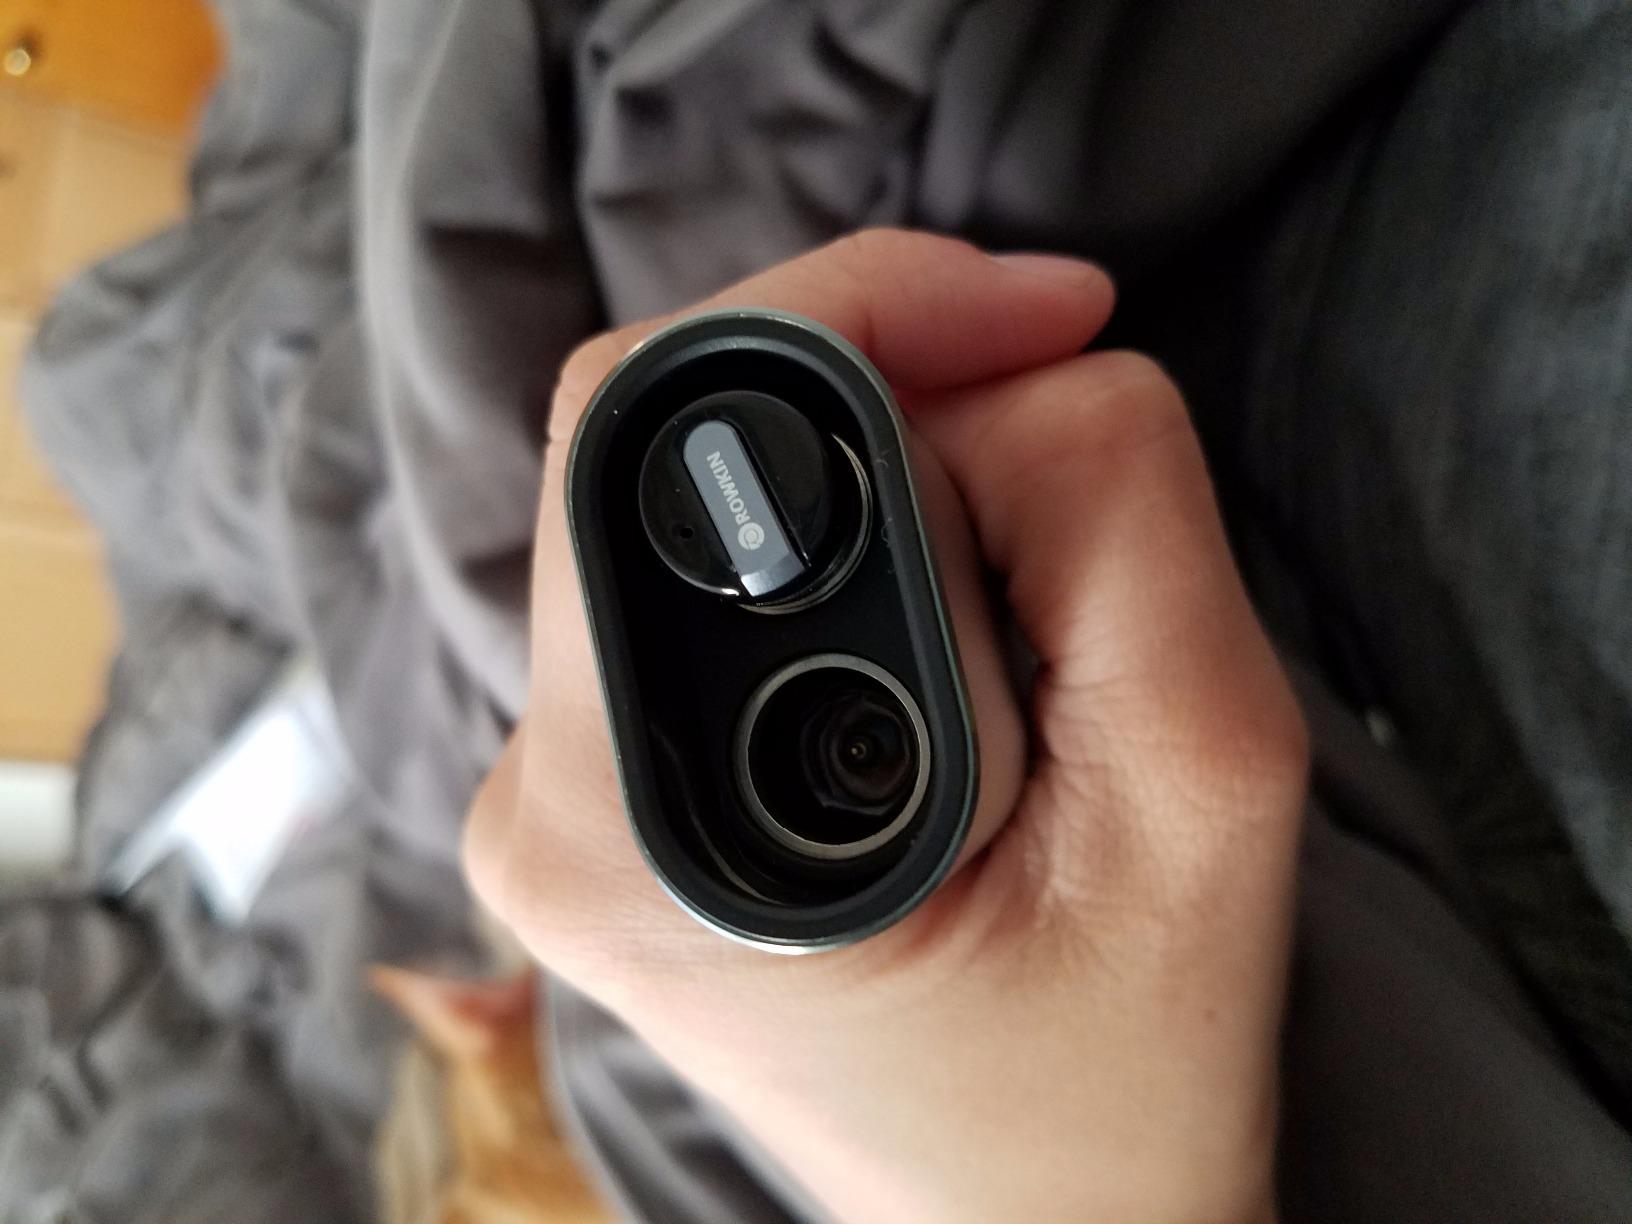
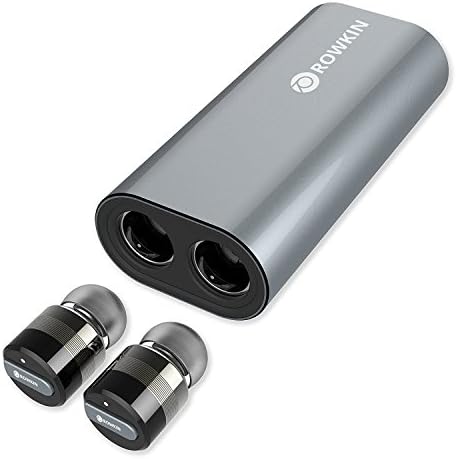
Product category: headphones
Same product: yes